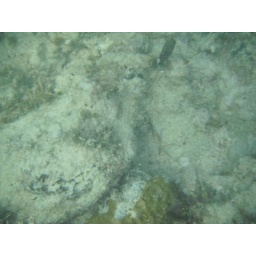
fish in the water